Ali Soufan

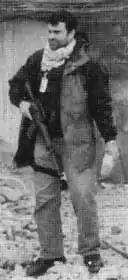
Soufan in Afghanistan (2001)

In 2000, he was made the lead investigator of the USS "Cole" bombing. When given a transcript of the interrogations of Fahd al-Quso, he noticed a reference to a one-legged Afghan named "Khallad", whom he remembered as a source identified years earlier as Walid bin 'Attash; this helped the FBI to track down Abd al-Rahim al-Nashiri.